Ashton-under-Lyne (UK Parliament constituency)

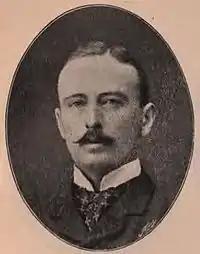
Whiteley

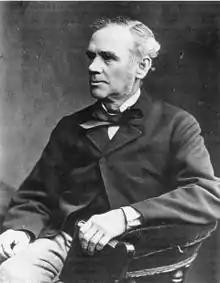
Mason

* Both candidates having received 3,049 votes each, Addison was elected on the Returning Officer's casting vote.